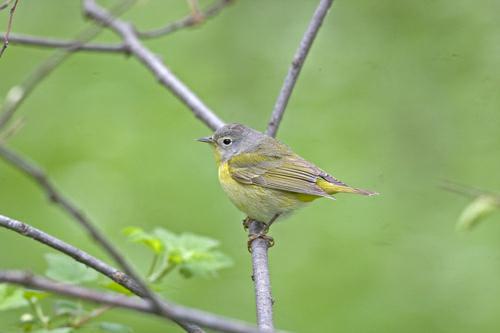
A photo of a nashville warbler